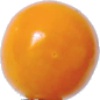
Label: images